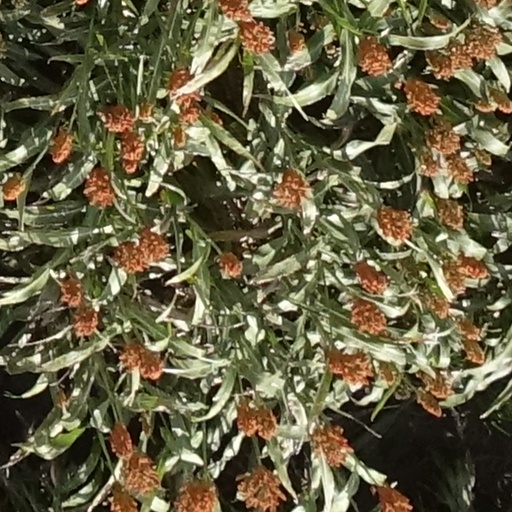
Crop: sorghum